Interstate 70 in Indiana

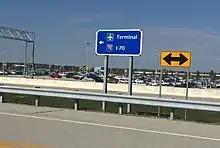
I-70 sign outside of Indianapolis International Airport

Entering the Indianapolis area, I-70 passes through the southern reaches of Plainfield in Hendricks County, home to many logistics and warehousing companies. Shortly thereafter, it enters Marion County and the city of Indianapolis, passing just to the south of the Indianapolis International Airport, where the freeway now serves as the passenger terminal's main vehicular access point. At the far southeast corner of the airport, I-70 has an interchange with the I-465 circumferential for the first of two times at exit 73; however, motorists heading to the west or south legs of I-465 (or to the concurrent I-74) from eastbound I-70 must exit onto a parallel collector–distributor roadway nearly prior (at exit 69) to reaching the actual crossing of the beltway. Once beyond the airport, I-70 curves first to the northeast, then to the east, before eventually crossing the White River and passing just to the south of Lucas Oil Stadium, Downtown Indianapolis, and the corporate headquarters campus of pharmaceutical giant Eli Lilly and Company before reaching I-65.